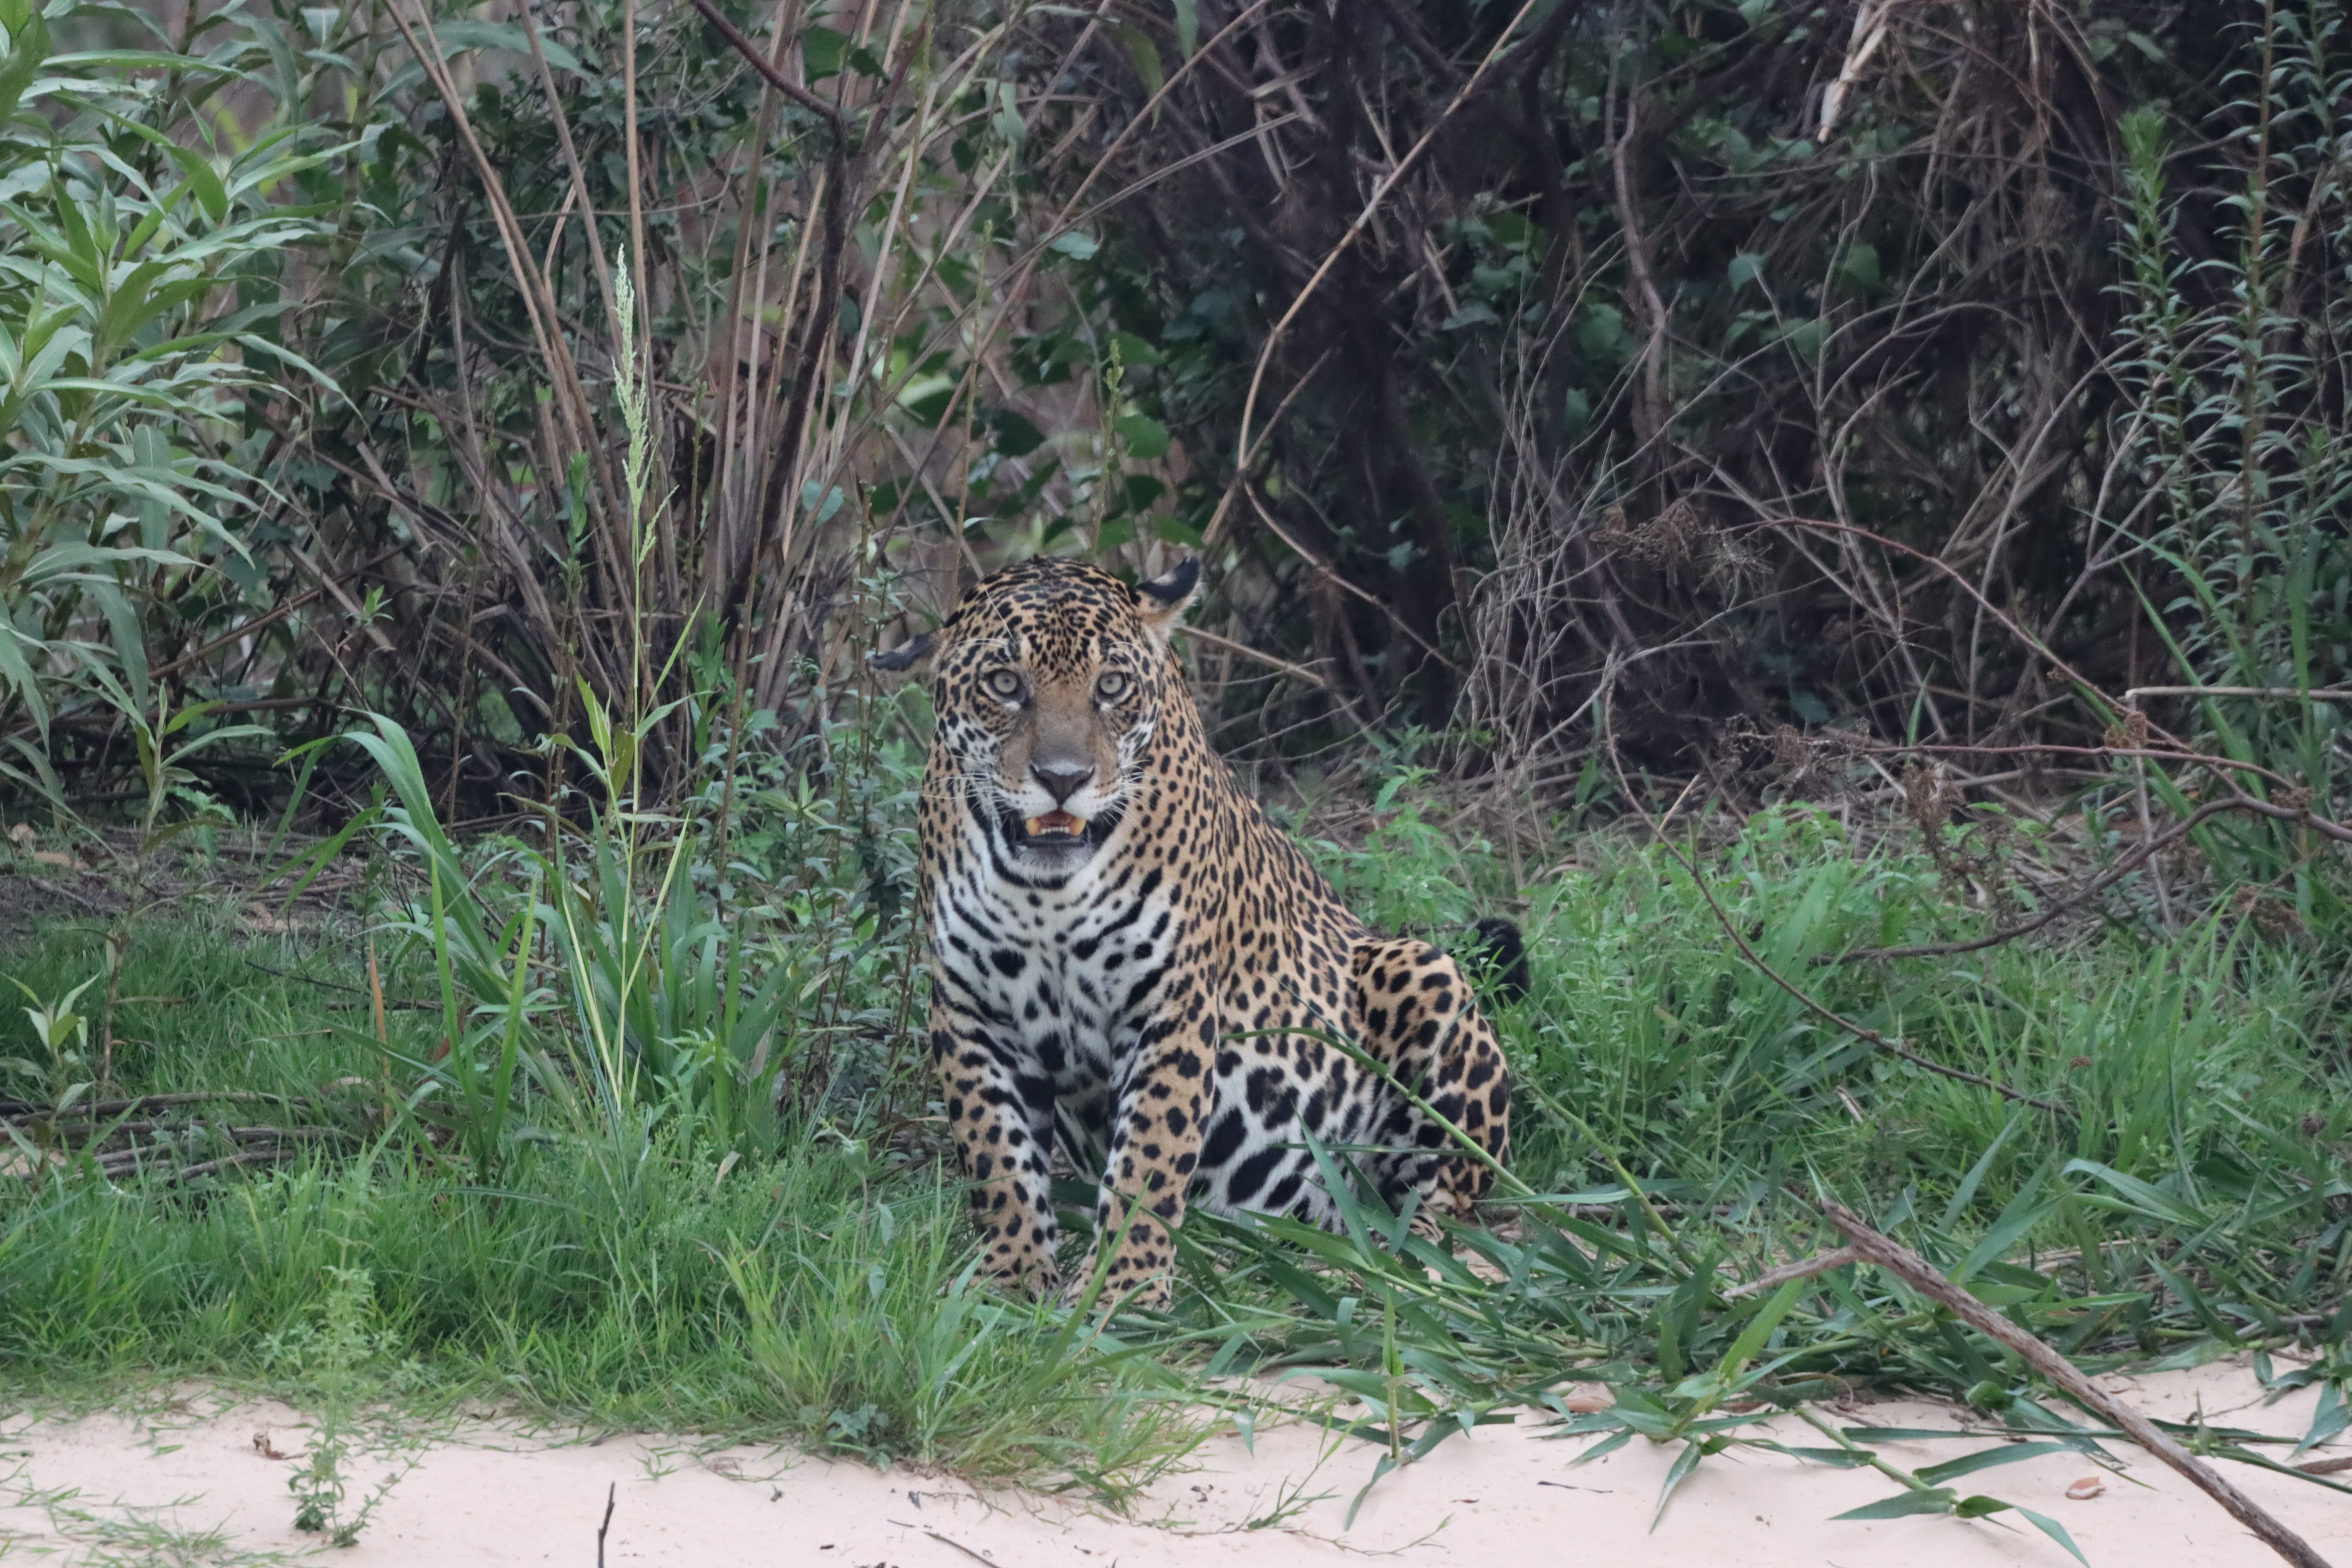
Jaguar: Pixana